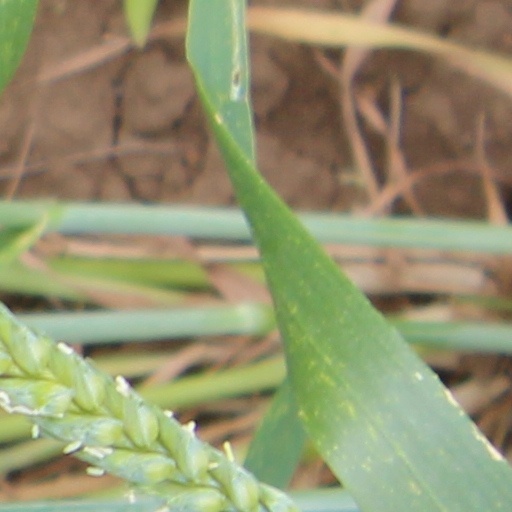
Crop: wheat